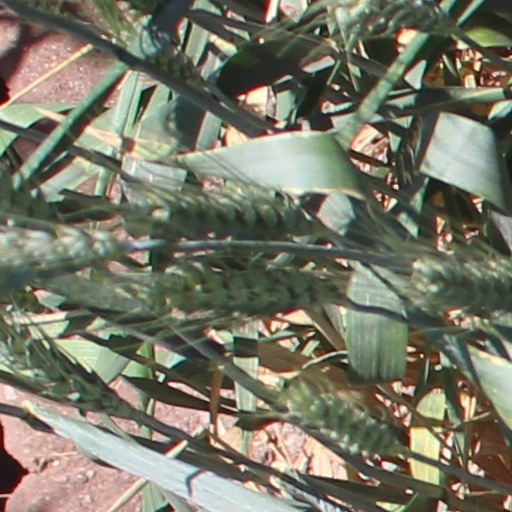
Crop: wheat